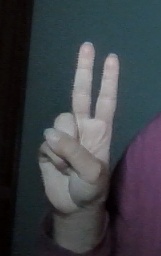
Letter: taa